2004 Good Friday ambush

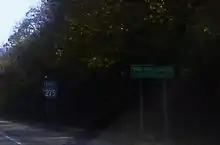
Staff Sergeant Matt Maupin Memorial Freeway

Maupin was the first U.S. soldier to be missing in action during the Iraq War. After his death was confirmed in 2008, Interstate 275 in his native Clermont County, Ohio was officially renamed Staff Sergeant Matt Maupin Memorial Freeway.